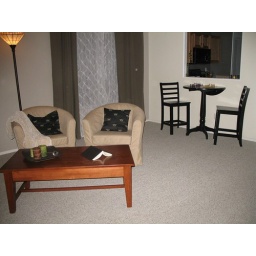
Took our club chairs over and placed them here until we can get the leather love seat there.